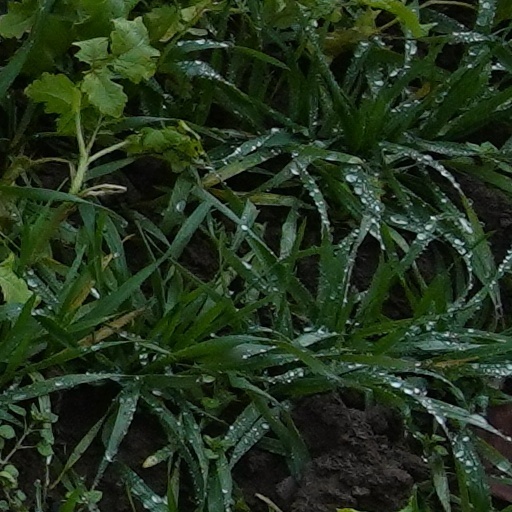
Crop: wheat